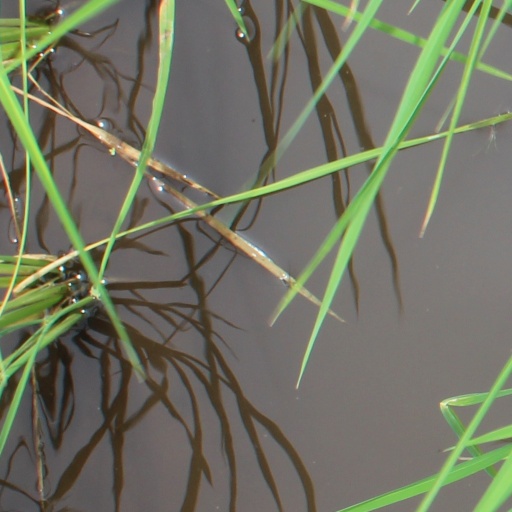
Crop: rice